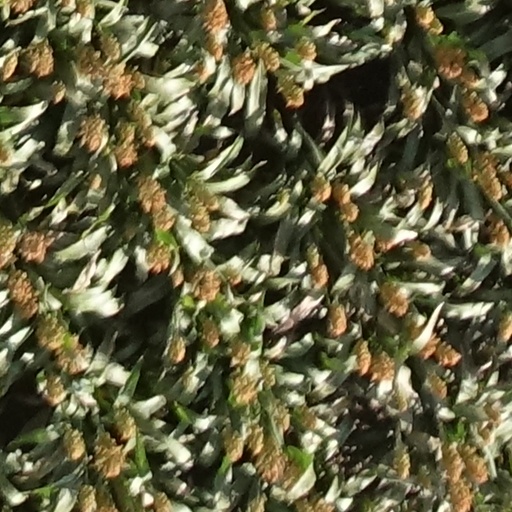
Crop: sorghum